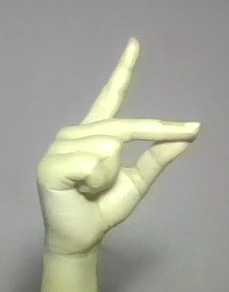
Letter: ta